Verbotene Liebe

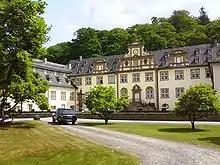
Ehreshoven Castle is used as the fictional Königsbrunn Castle in the series.

Based on the Australian soap opera "Sons and Daughters", "Verbotene Liebe" premiered on 2 January 1995 on the German television channel Das Erste ("The First"). The remake was initially planned for RTL Television, another German channel, but executives there were skeptical that the concept of a love story between a brother and a sister could prove successful. "Verbotene Liebe" began with the story of Jan Brandner (Andreas Brucker) and Julia von Anstetten (Valerie Niehaus), a working class guy and a rich girl who meet randomly at an airport and are instantly attracted to each other. They fall in love, only to learn that they are actually twins separated at birth. Centered on the fictional high society in and around Düsseldorf and Cologne, "Verbotene Liebe" initially focuses on two contrasting families: the working class Brandners and the wealthy and aristocratic Von Anstettens. In addition to the star-crossed romance of Jan and Julia and their love story, characters like the twins' conniving mother Clarissa von Anstetten (Isa Jank) and murderous femme fatale Tanja von Lahnstein (Miriam Lahnstein) brought the series to prominence. At its height, "Verbotene Liebe" attracted three million viewers to tune in on a daily basis.